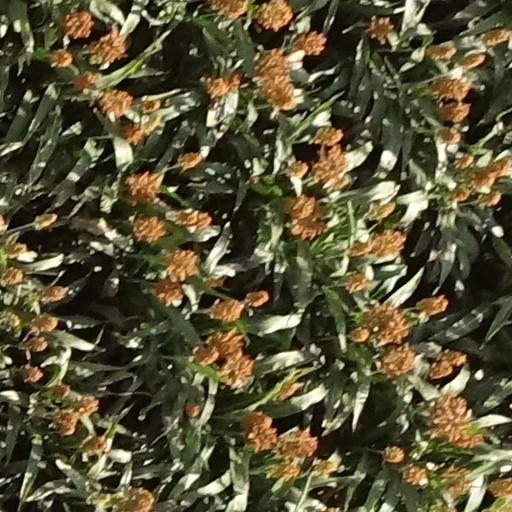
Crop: sorghum